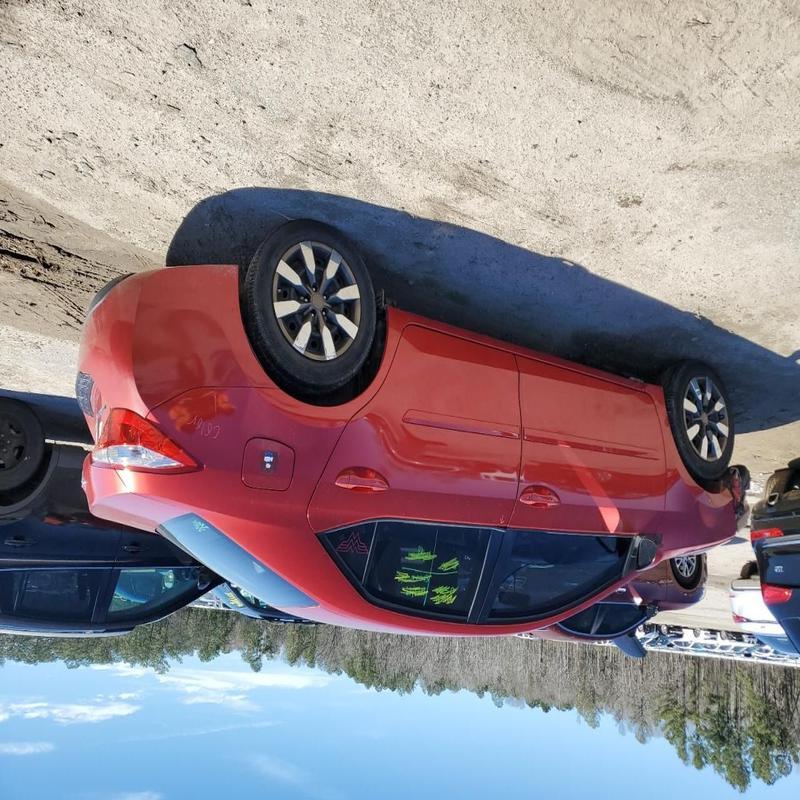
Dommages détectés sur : aile avant gauche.
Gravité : mineur